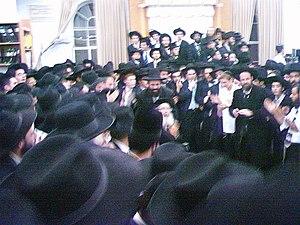
La yechiva de Mir, connue comme la Mirrer Yeshiva ou Mir, est une yechiva orthodoxe de rite lituanien de Jérusalem en Israël. Avec 6 000 étudiants, c'est la plus grande yechiva d'Israël. De nombreux étudiants viennent des États-Unis et du Canada. Elle constitue la plus grande yechiva au monde. Le rabbin Nosson Tzvi Finkel est le rosh yeshiva de la yechiva à Jérusalem jusqu'à sa disparition, le 8 novembre 2011. Son fils, le rabbin Eliézer Yehouda Finkel lui succède.